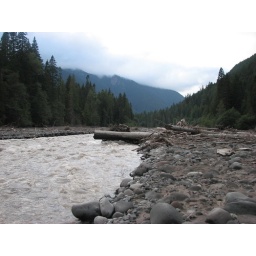
This stream bed can at times be completely covered in stream. Only a moderate swath of water was flowing.